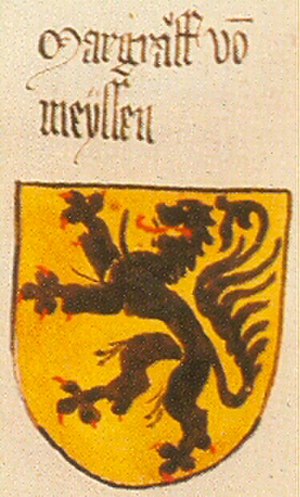
Danmarks dronninger / Dronninger fra 900-tallet og indtil 1374
Våbenskjold for markgreverne af Meissen
Dette er en liste over Danmarks dronninger fra 800-tallet og frem til vor tid.